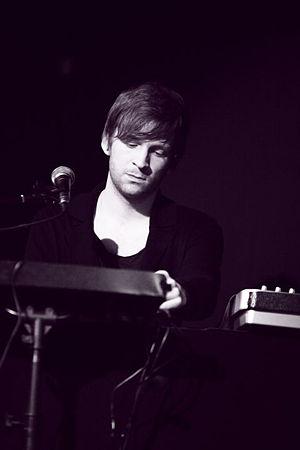
Ólafur Arnalds est un musicien et producteur islandais, né le 3 novembre 1986 à Mosfellsbær. Multi-instrumentiste, il joue de la guitare, de la batterie et a également collaboré en tant que batteur aux groupes de heavy metal Fighting Shit et Celestine et a contribué au banjo, à la guitare et au piano au projet My Summer as a Salvation Soldier. Il est également membre du duo Kiasmos avec Janus Rasmussen. Kiasmos a sorti un album et quatre EPs depuis 2012.
Broadchurch est une série télévisée britannique créée par Chris Chibnall et diffusée depuis le 4 mars 2013 sur ITV. En France, elle est diffusée sur France 2 ; au Québec, sur ICI Radio-Canada Télé ; et en Suisse, sur RTS Un.